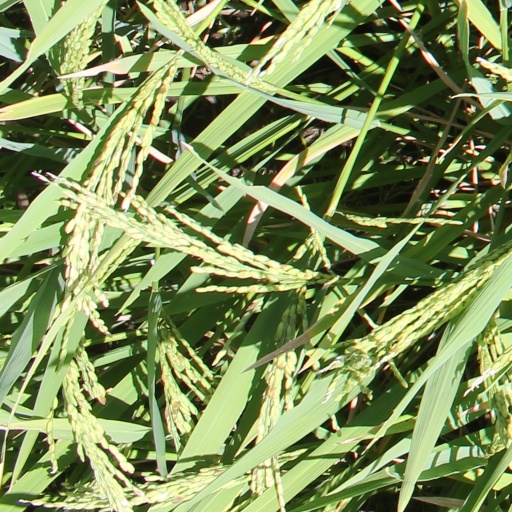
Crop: rice